Tony Parker

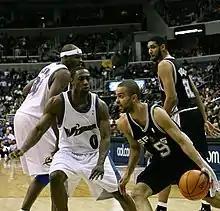
Parker in a 2007–08 game against Washington Wizards' Gilbert Arenas

Parker was selected for the first time in his career an NBA All-Star for the 2005–06 season as he managed 18.9 ppg and an impressive .548 in field goal percentage. Parker's scoring average was even higher than Duncan's, and his form propelled the Spurs to a 63–19 win–loss record and qualification for the 2006 NBA Playoffs. However, the top-seeded Spurs were again unable to win back-to-back titles as they were eliminated in the second round by the Dallas Mavericks.